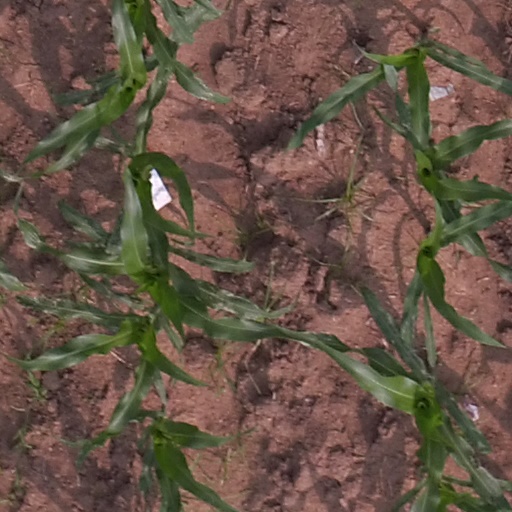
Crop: maize; corn